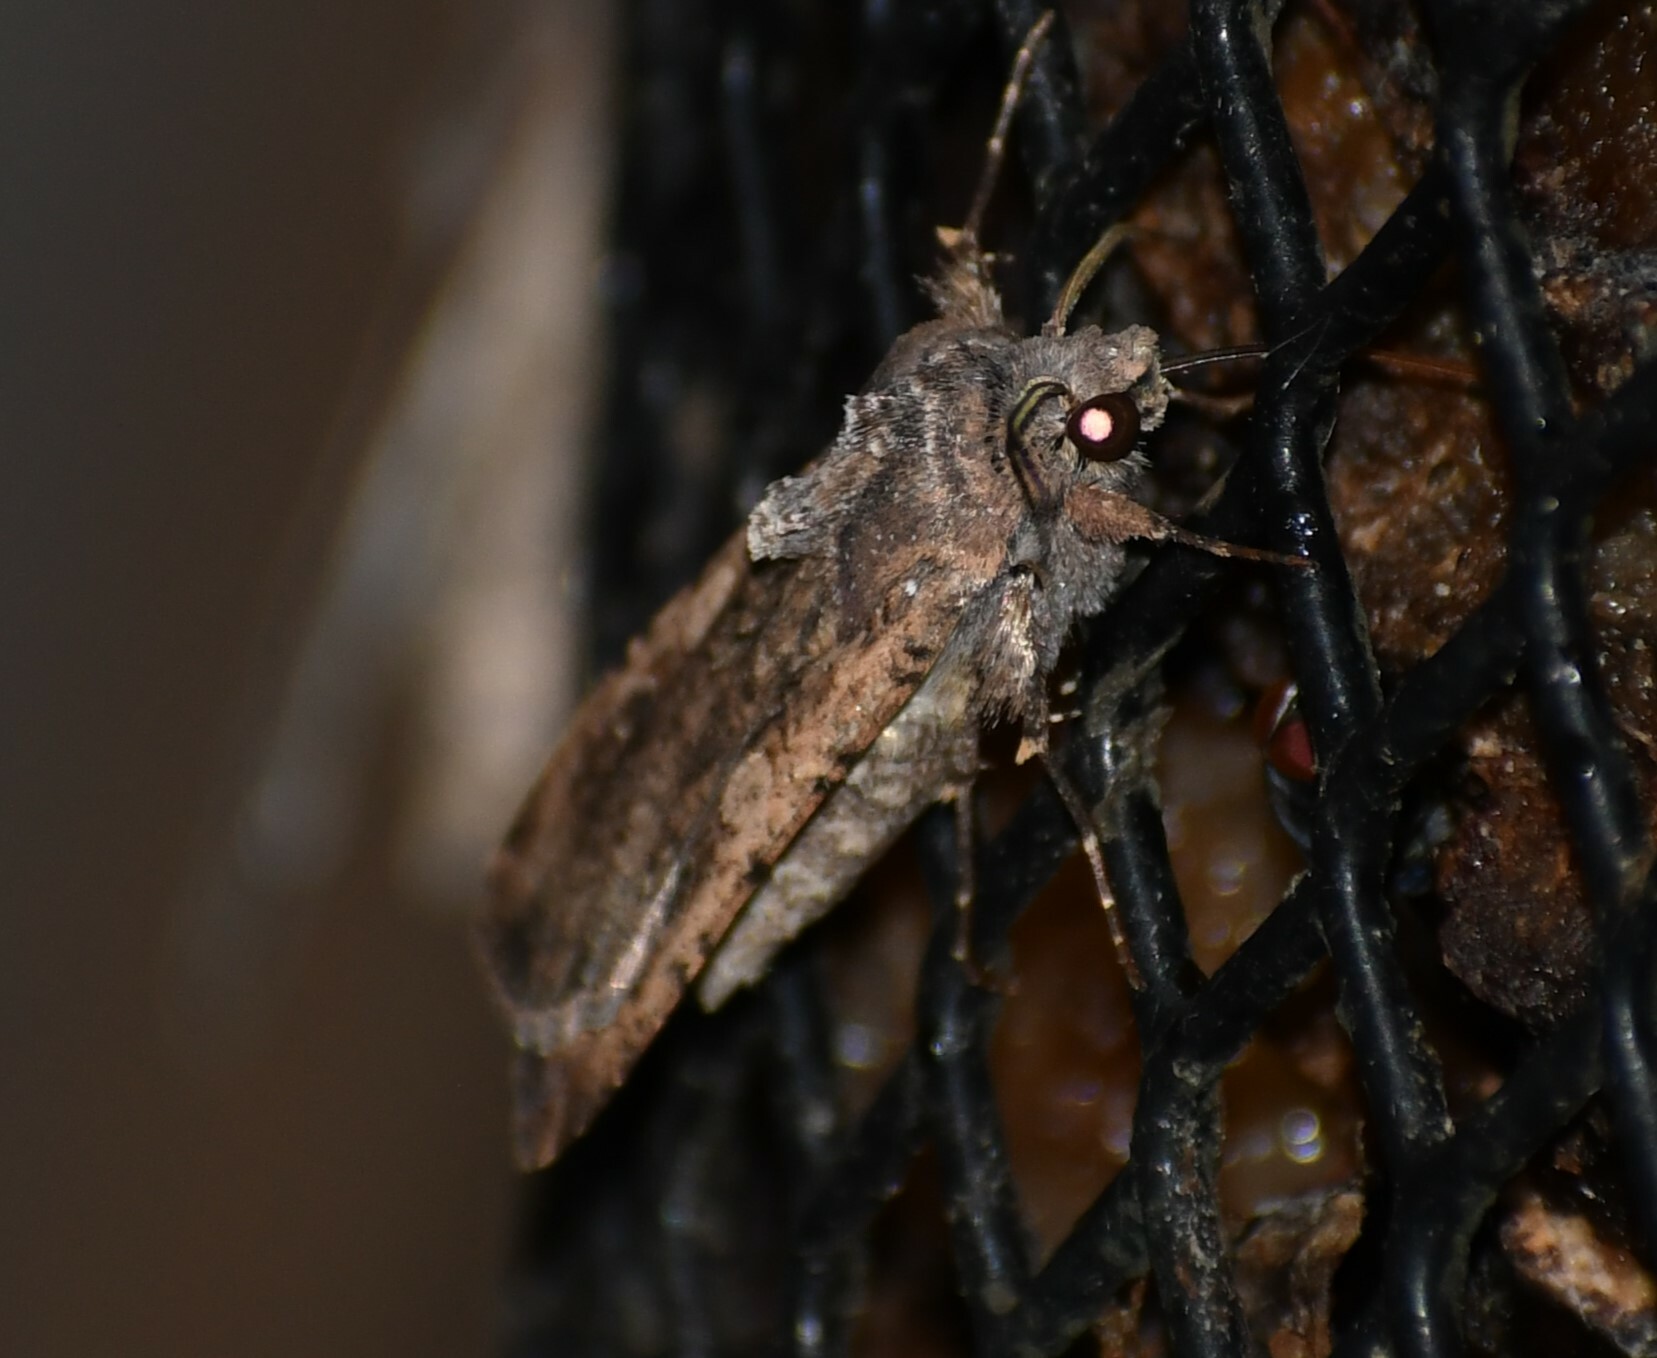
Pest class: cutworms